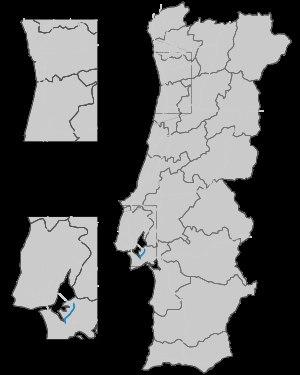
L'autoroute portugaise A33 également appelée CRIPS et Autoroute du Baixo Tejo, relie l' à proximité de Funchalinho à l' à proximité de Montijo, en passant par Coina et Moita, sur une longueur de 40 km.